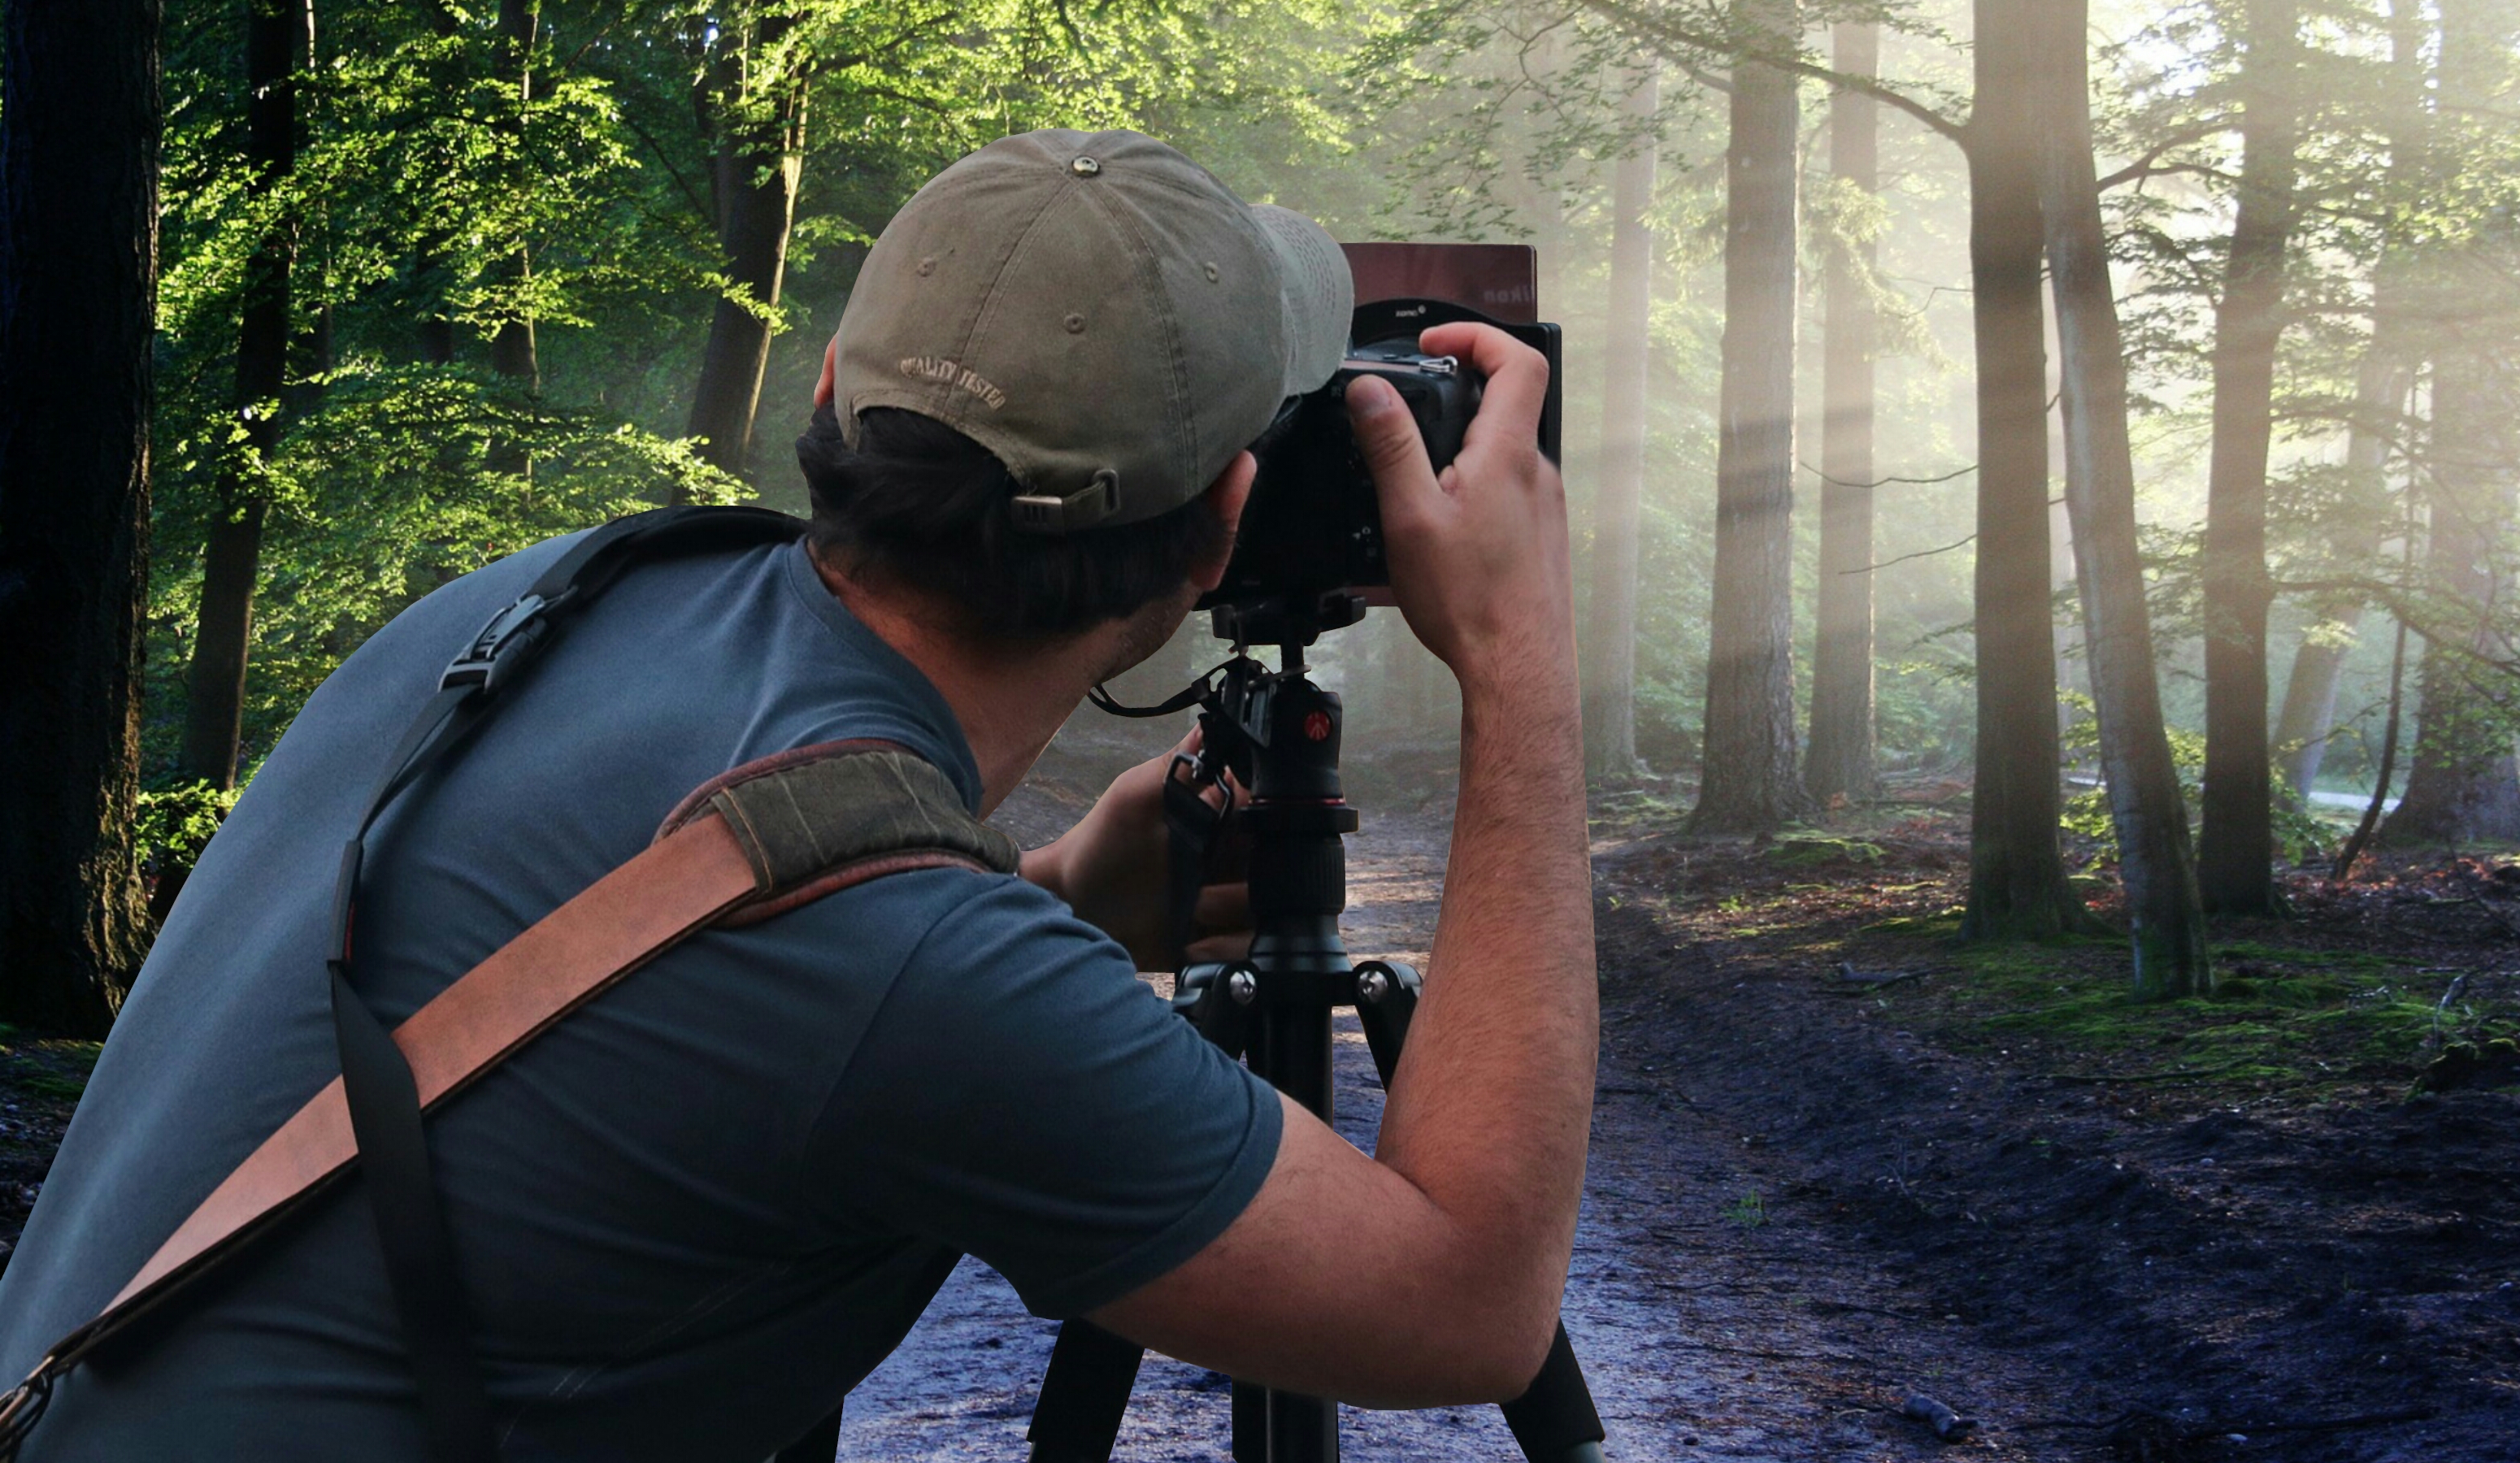
photographer, nature, camera, man, image, person, photography, focus, photograph, digital, recording, photo, human, road, beams, path, forest, silence, calm, peaceful, morning, landscape, sunbeam, light, reporter, tree, plant, shooting, adventure, woodland, recreation, grass, shooting sport, firearm, jungle